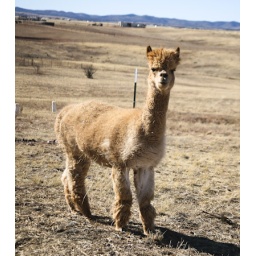
another boy out to look for the girls in the next pasture